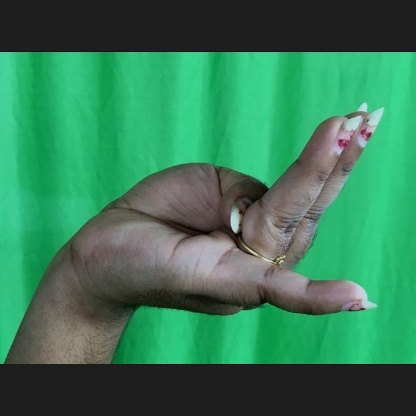
Mudra: Chaturam